Leedy Manufacturing Company

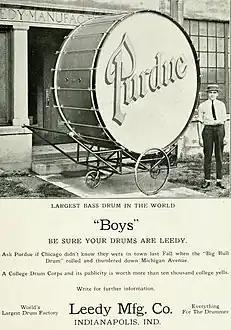
An ad by Leedy showing the Purdue Big Bass Drum in 1922

In June 1921, Paul Spotts Emrick, the band director of the Purdue "All-American" Marching Band, commissioned the Leedy Company to create the "world's largest drum" for a cost of . Most large bass drums at the time were only about in diameter, constrained by finding a large enough hide to fashion a drumhead. To find cows that were large enough, Leedy worked with Kingan & Company, a local butchery, who provided two cattle, each weighing over . At its unveiling in August, "The Indianapolis Star" reported the drum as in diameter by in depth. This instigated a "drum war" for the title of the "world's largest drum" with the University of Chicago Band who commissioned C. G. Conn to create Big Bertha the following year. Big Bertha was later purchased by the Longhorn Band of the University of Texas at Austin in 1954 where the rivalry between the two drums still continues.